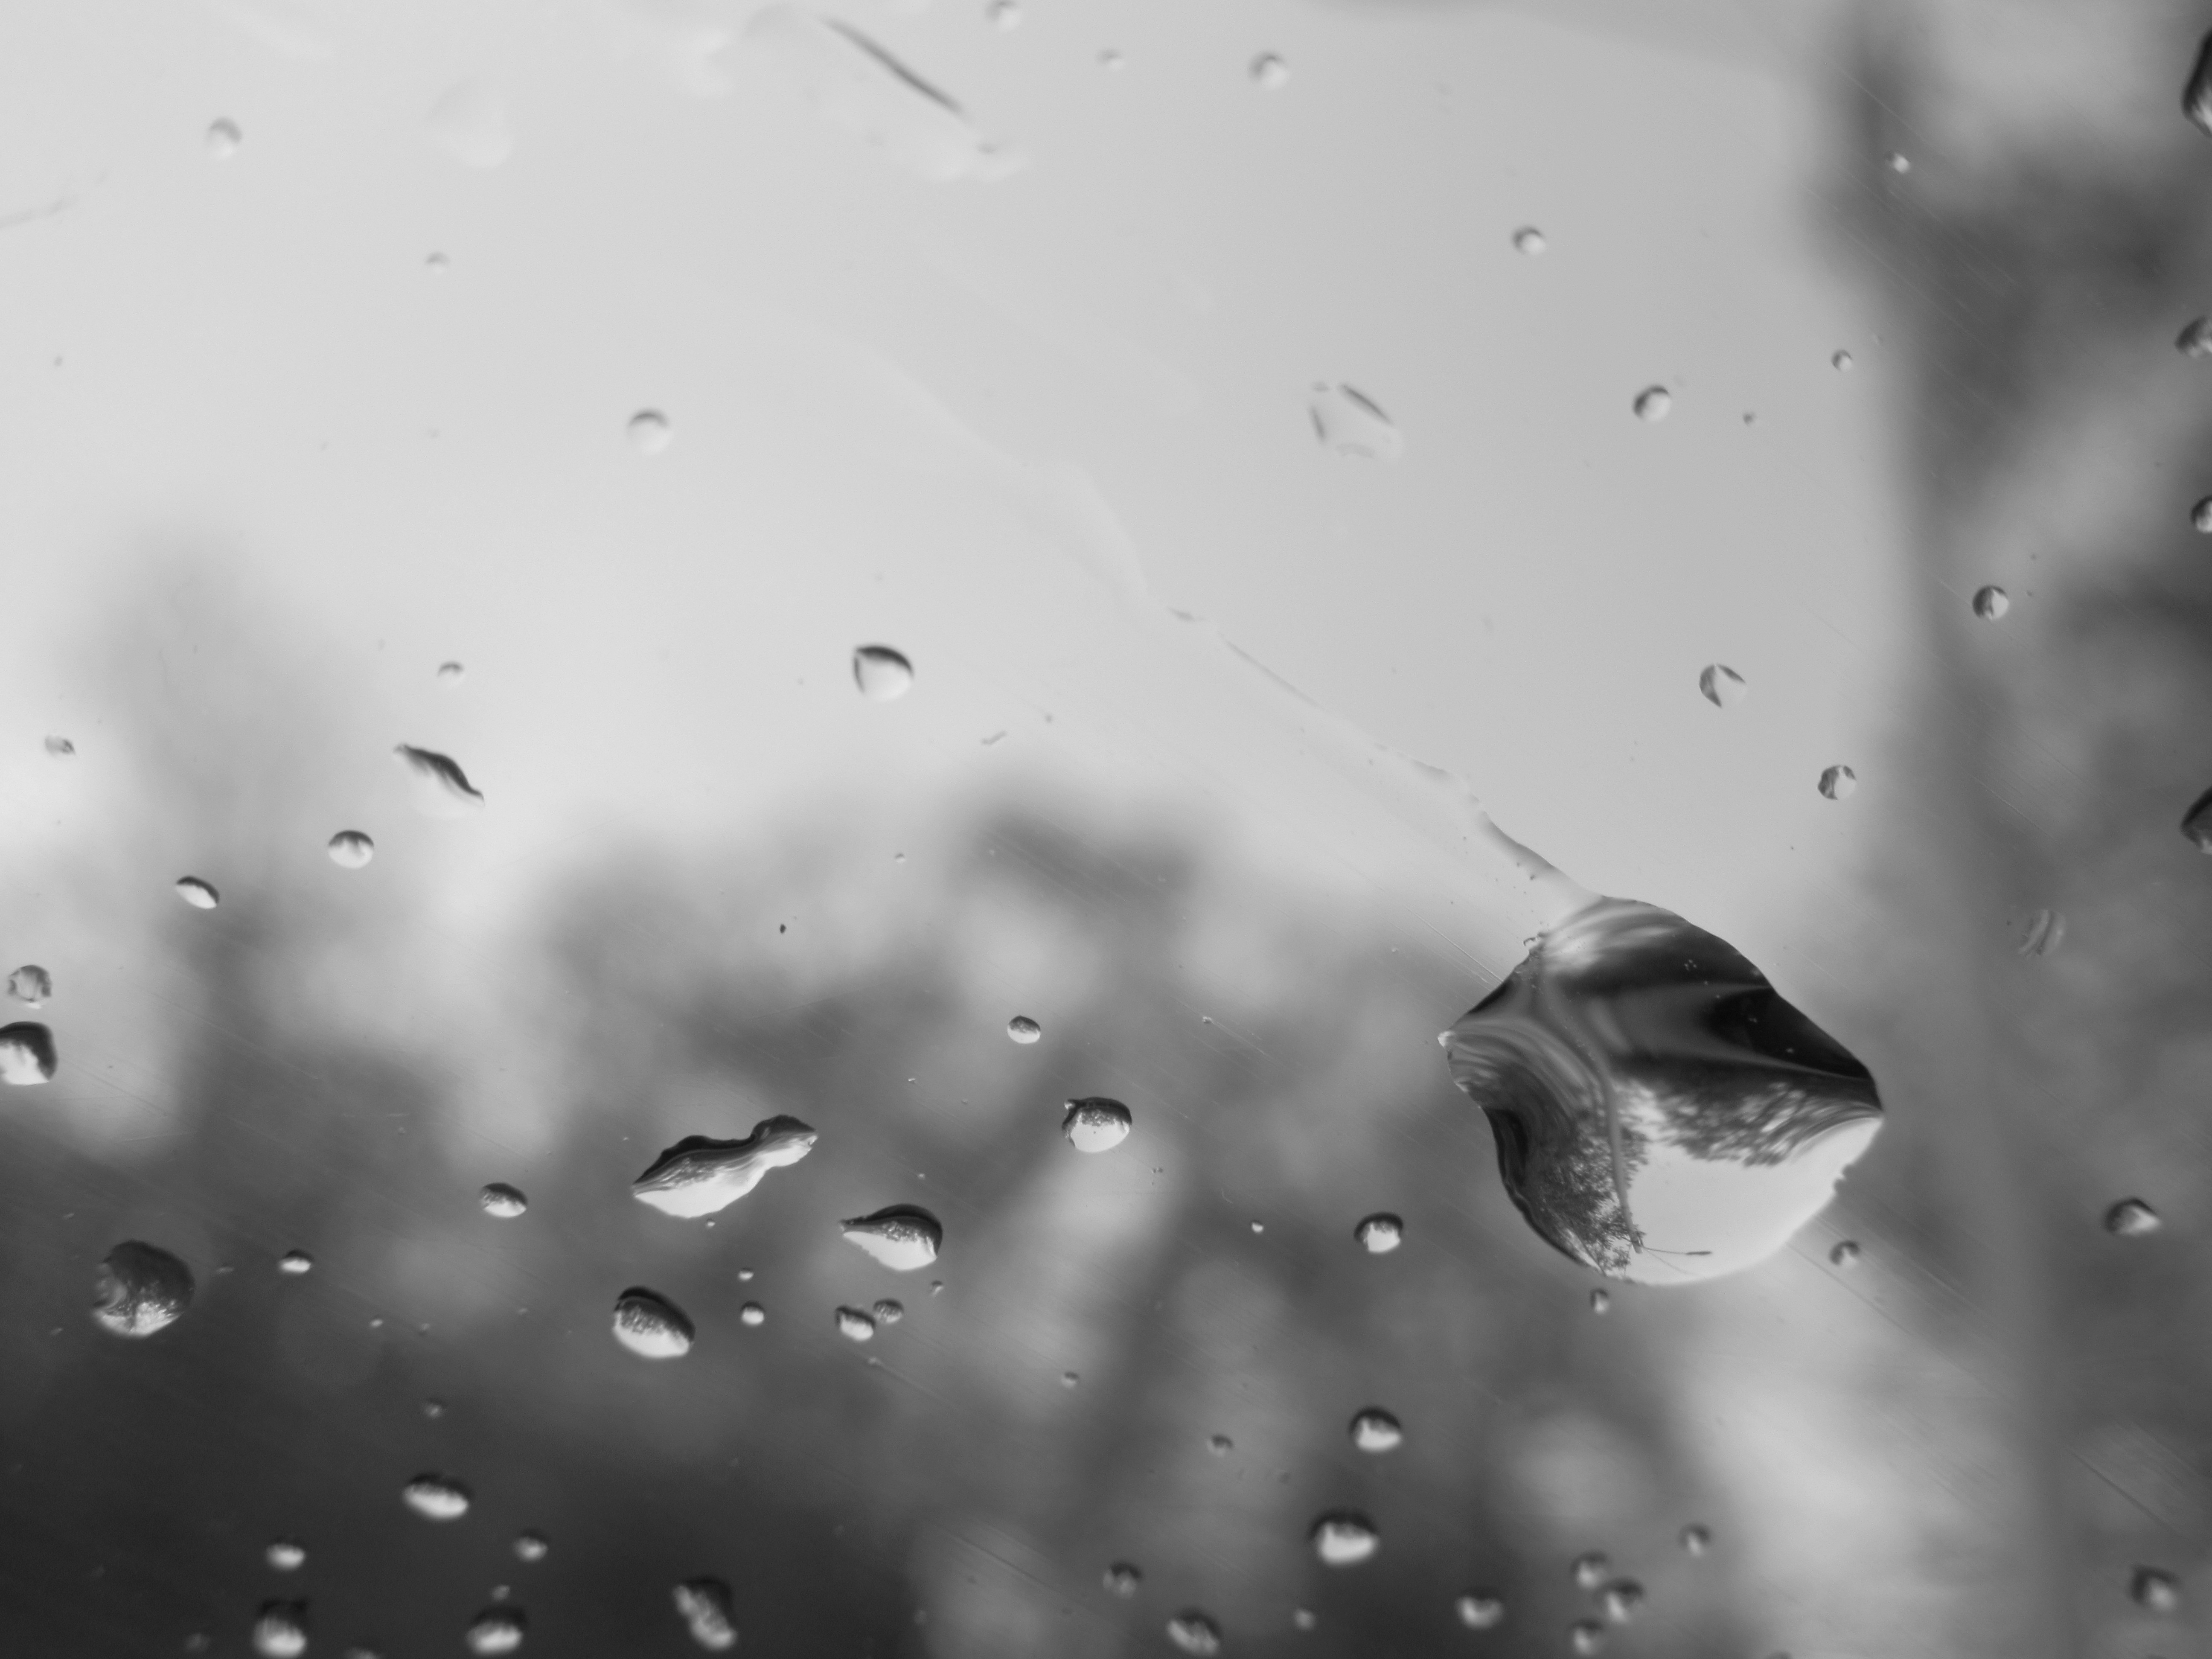
water, snow, drop, black and white, photography, rain, leaf, glass, windshield, weather, monochrome, close up, drops, waterdrops, freezing, macro photography, monochrome photography